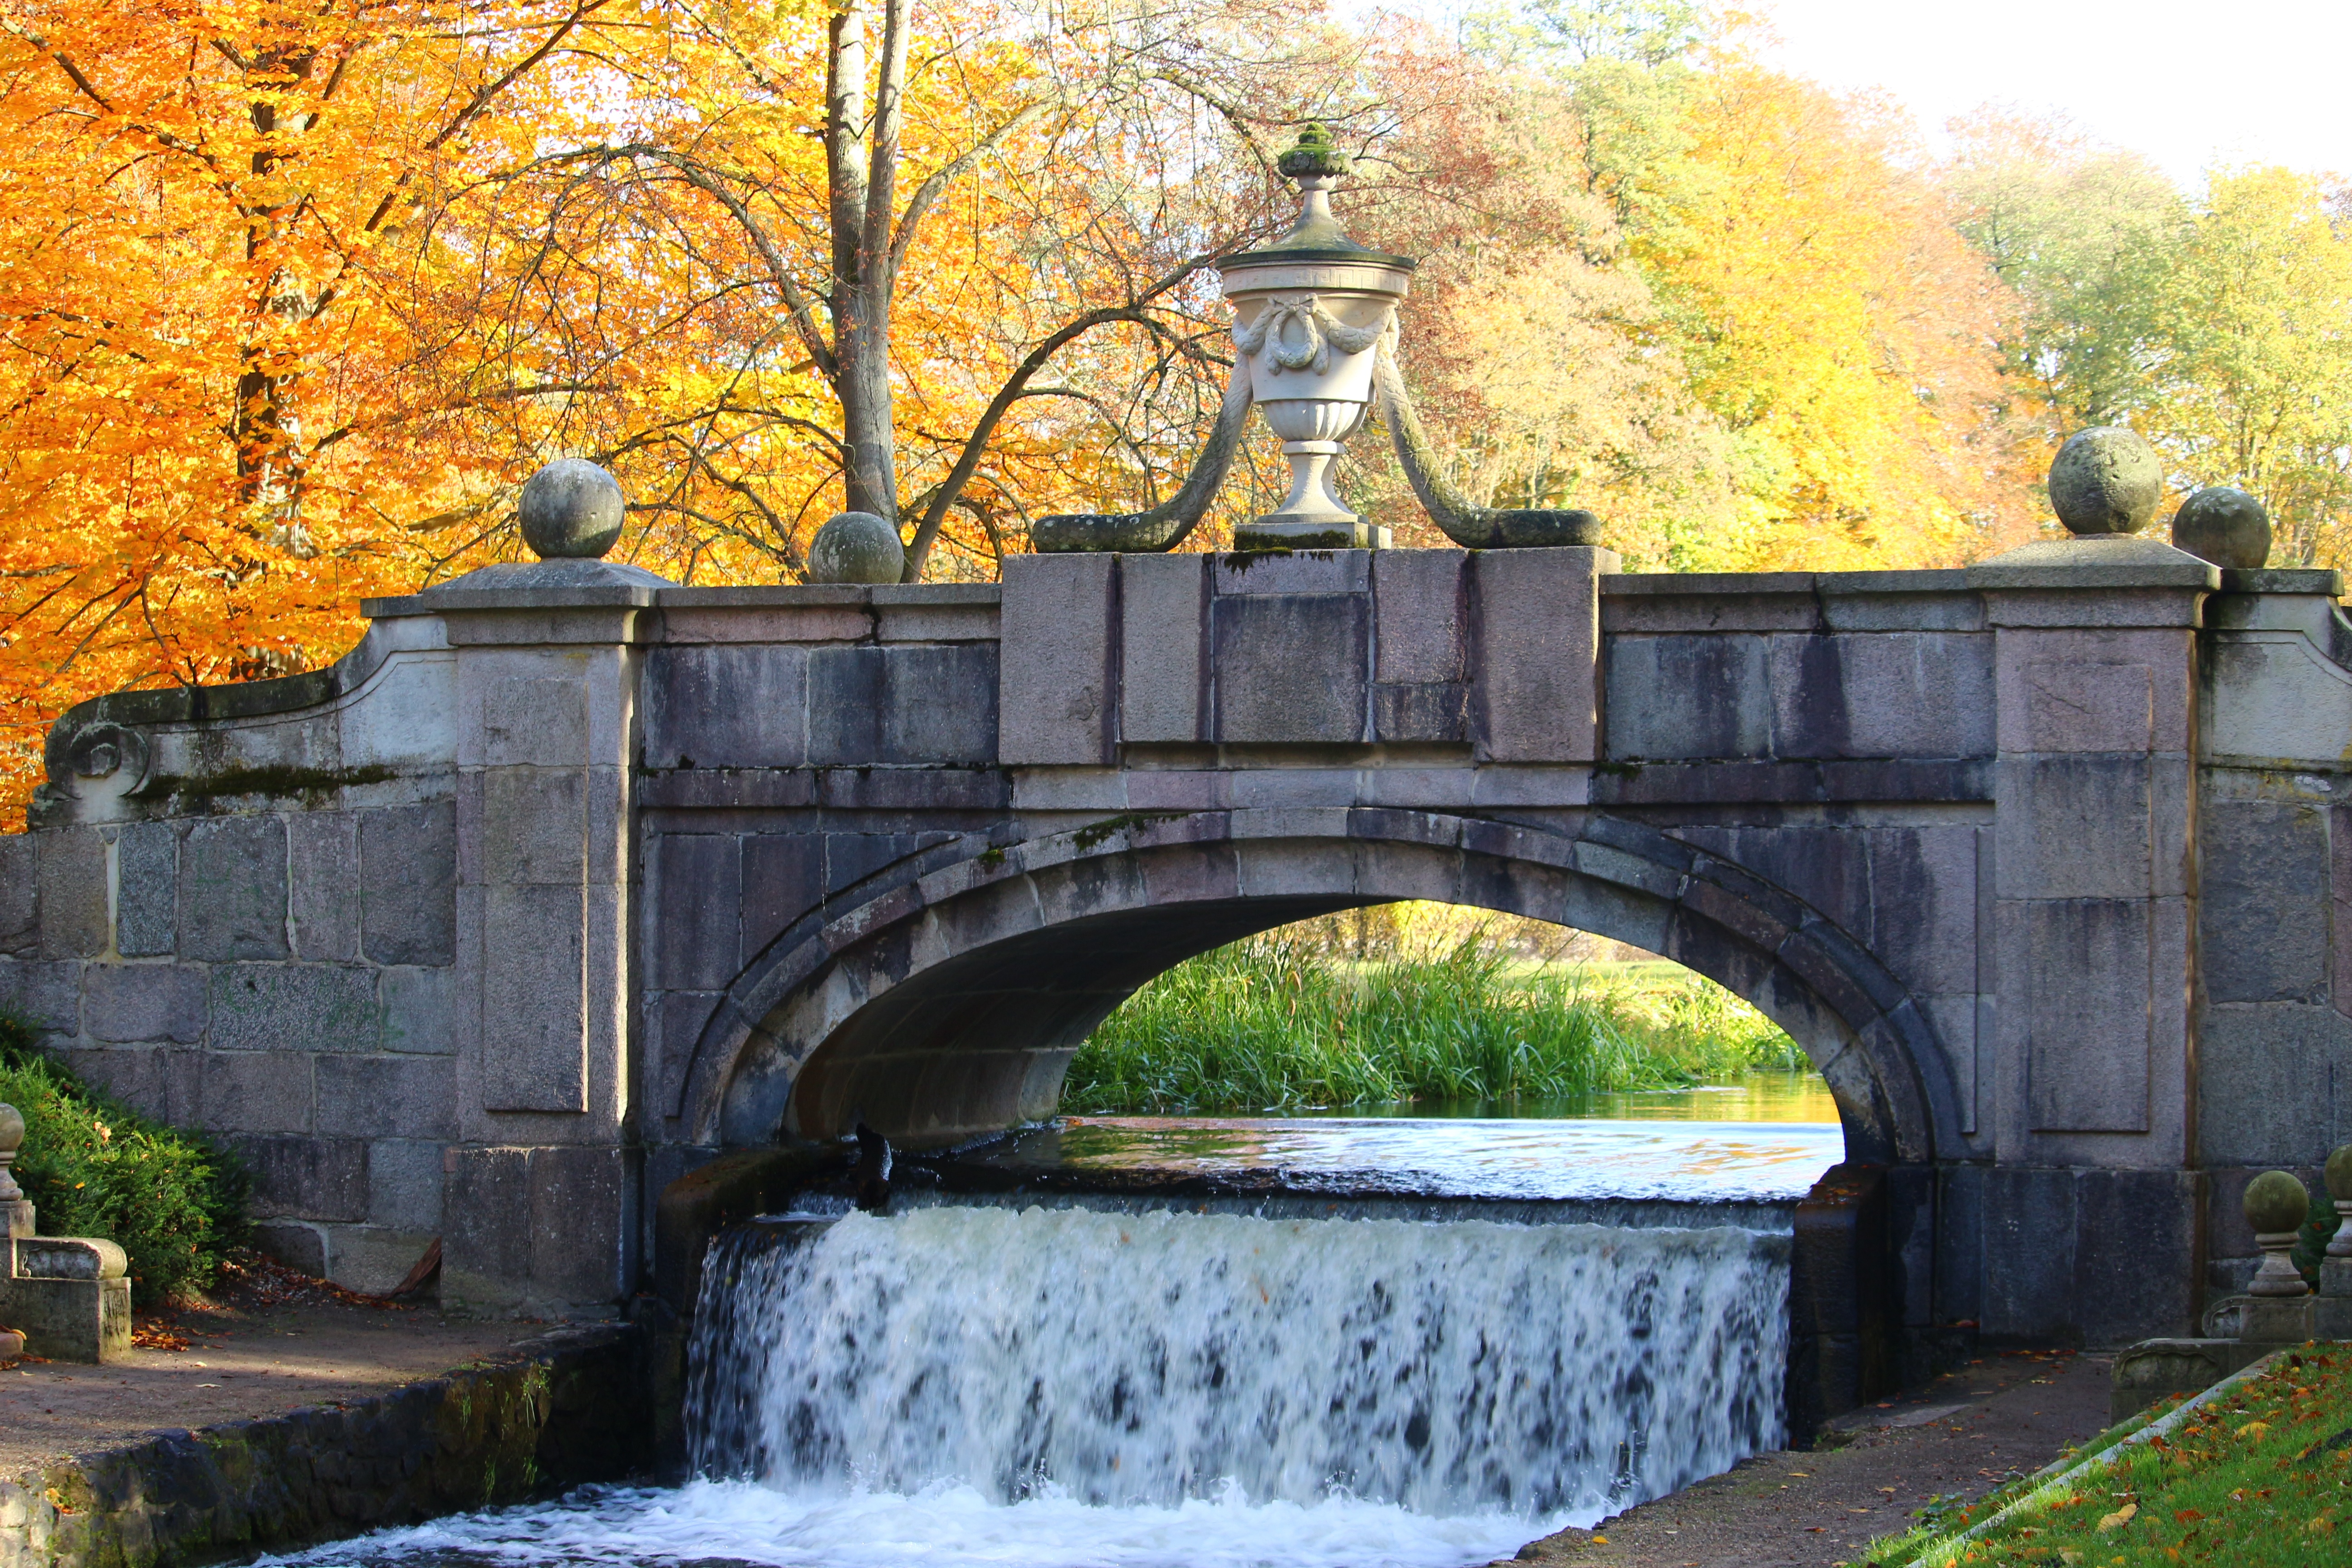
water, waterfall, bridge, canal, arch, vase, autumn, waterway, places of interest, leaves, sculpture, estate, waters, fall foliage, water feature, ludwigslustparchim, castle park